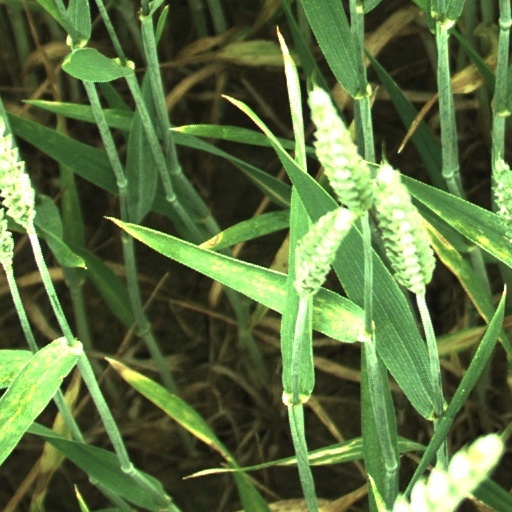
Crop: wheat